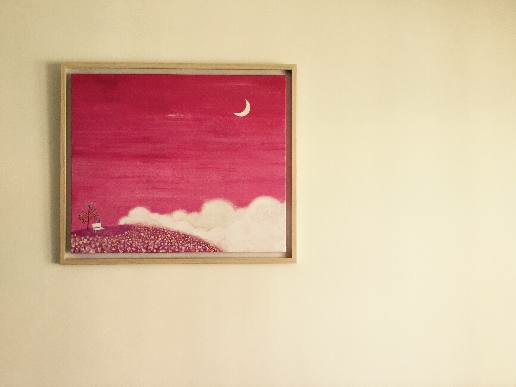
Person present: No